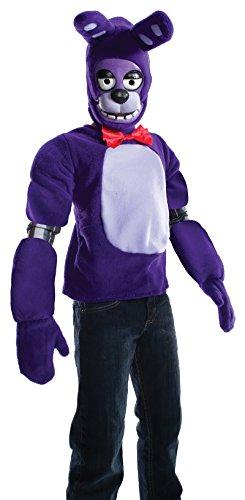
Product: Rubie's Costume Boys Five Nights at Freddy's Bonnie The Rabbit Costume, Medium, Multicolor
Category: Toys & Games | Dress Up & Pretend Play | Costumes
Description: Look for five nights at Freddy's costumes and accessories in sizes and styles for the entire family.
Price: $28.99
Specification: ProductDimensions:12x2x15inches|ItemWeight:12.6ounces|ShippingWeight:12.8ounces(Viewshippingratesandpolicies)|DomesticShipping:ItemcanbeshippedwithinU.S.|InternationalShipping:ThisitemcanbeshippedtoselectcountriesoutsideoftheU.S.LearnMore|ASIN:B01MRCM6FS|Itemmodelnumber:630623|Manufacturerrecommendedage:5-7years